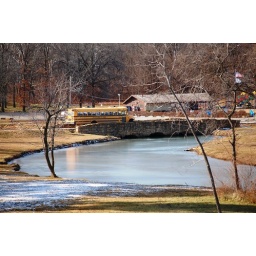
School bus crossing bridge over icy stream at Lake Park in Wyandotte County, KS.